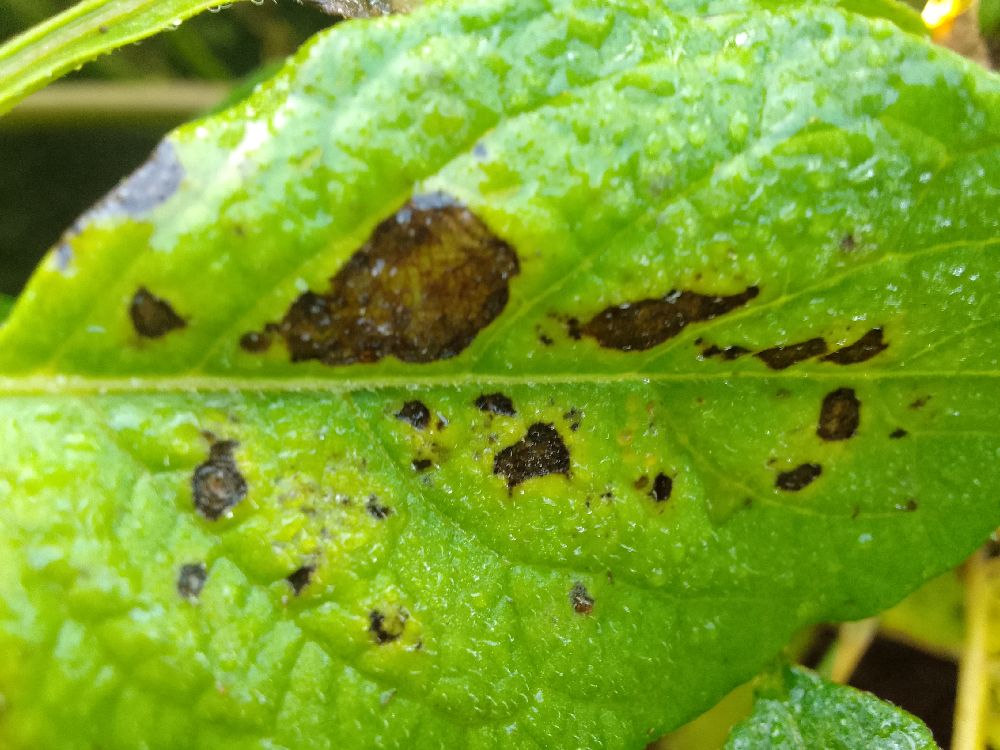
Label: Early blight